Moeritherium

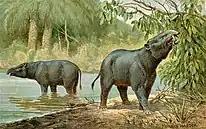
Depiction of foraging "Moeritherium" by Heinrich Harder. The proportions of the body are incorrect, as the torso should be longer and the limbs should be shorter.

The type species of "Moeritherium", "M. lyonsi", was discovered in strata belonging to the Qasr el Sagha Formation in the Fayum fossil deposits of Egypt. The type specimen (CGM C.10000) consists of an almost complete mandible. It was described in 1901 by Charles William Andrews, who proposed two hypotheses for its phylogenetic position: either "Moeritherium" was part of the obsolete order Amblypoda, or it was an early proboscidean, perhaps "a generalised forerunner of the Mastodon type". In any case, he regarded it as an ungulate.